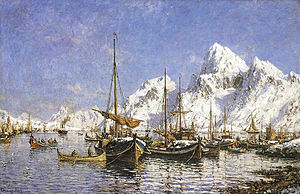
Svolvær / Stedet
Gunnar Berg Fra Svolvær havn, 1891.
Svolvær er en by og administrationscenter i Vågan kommune i Nordland. Byområdet Svolvær har 7.814 indbyggere per 1. januar 2012.